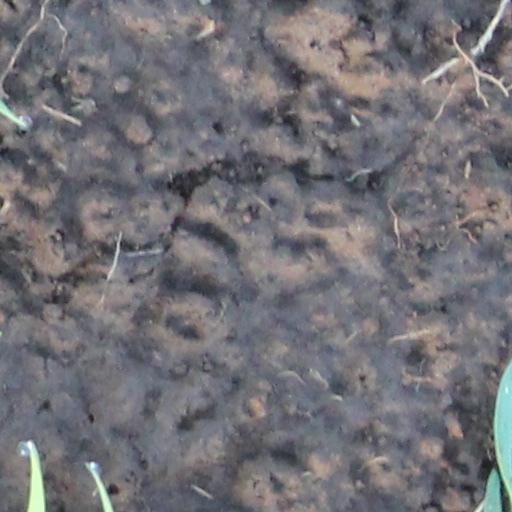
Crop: wheat